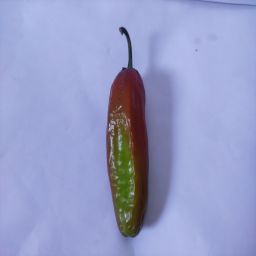
Crop: New Mexico Green Chile
Quality: Ripe